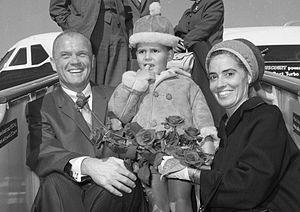
Anna Margaret Castor dite Annie Glenn, née le 17 février 1920 à Columbus et morte le 19 mai 2020 à St. Paul, est une militante américaine.